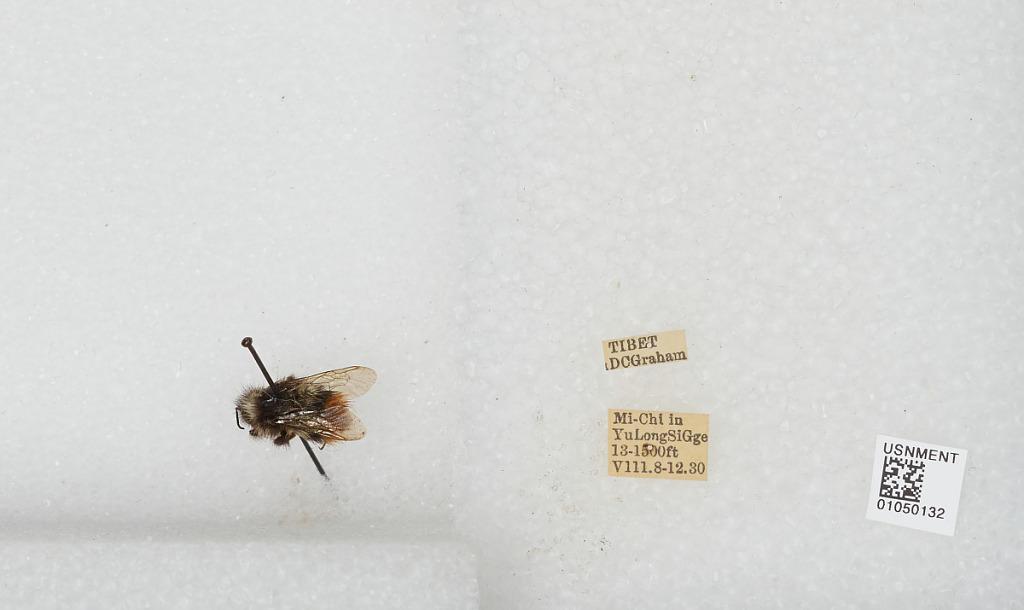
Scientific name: Bombus sp.
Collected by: D. Graham
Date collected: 1930-8-8
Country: China
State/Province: Tibet Autonomous Region
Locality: Mi-Chi in Yu Long Si Gorge